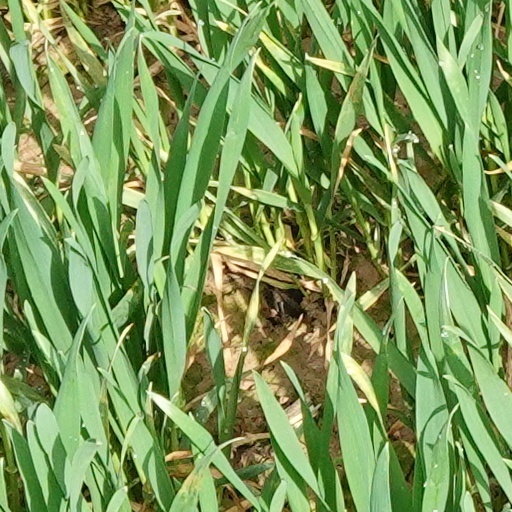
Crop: wheat